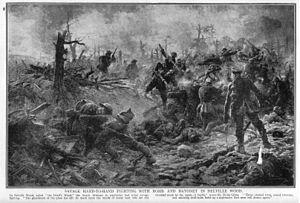
La bataille du bois Delville a lieu du 14 juillet au 3 septembre 1916, c'est une des batailles de l'offensive alliée sur la Somme pendant la Première Guerre mondiale. Elle oppose la IIᵉ armée de l'Empire allemand aux forces de l'empire britanniques. Le bois Delville est situé au nord-est de la ville de Longueval dans le département de la Somme. Après les deux premières semaines sanglantes de l'offensive alliée sur la Somme, la percée des lignes allemandes parait illusoire. L'offensive évolue vers une série d'opérations visant la capture de petites villes ou villages, de bois apportant des avantages tactiques à partir desquels il est possible de diriger des tirs d'artillerie ou de lancer de nouvelles attaques.
L'histoire militaire de la Rhodésie du Sud pendant la Première Guerre mondiale commença le 4 août 1914 quand le Royaume-Uni déclara la guerre à l'Allemagne en emmenant avec lui les dominions et les colonies de l'Empire britannique. Les colons de la Rhodésie du Sud, alors administrée par la British South Africa Company, accueillirent la nouvelle avec une grande ferveur patriotique et l'administrateur William Milton télégraphia à Londres : « Toute la Rhodésie… prête à faire son devoir ». Même si elle soutenait le Royaume-Uni, la Compagnie s'inquiétait néanmoins des possibles répercussions économiques d'une participation à l'effort de guerre et la majorité des contributions de la colonie au conflit fut réalisée au niveau individuel. Certains Rhodésiens se portèrent volontaires pour combattre à l'étranger tandis que d'autres restèrent dans le pays pour lever des fonds et fournir du matériel et d'autres équipements.